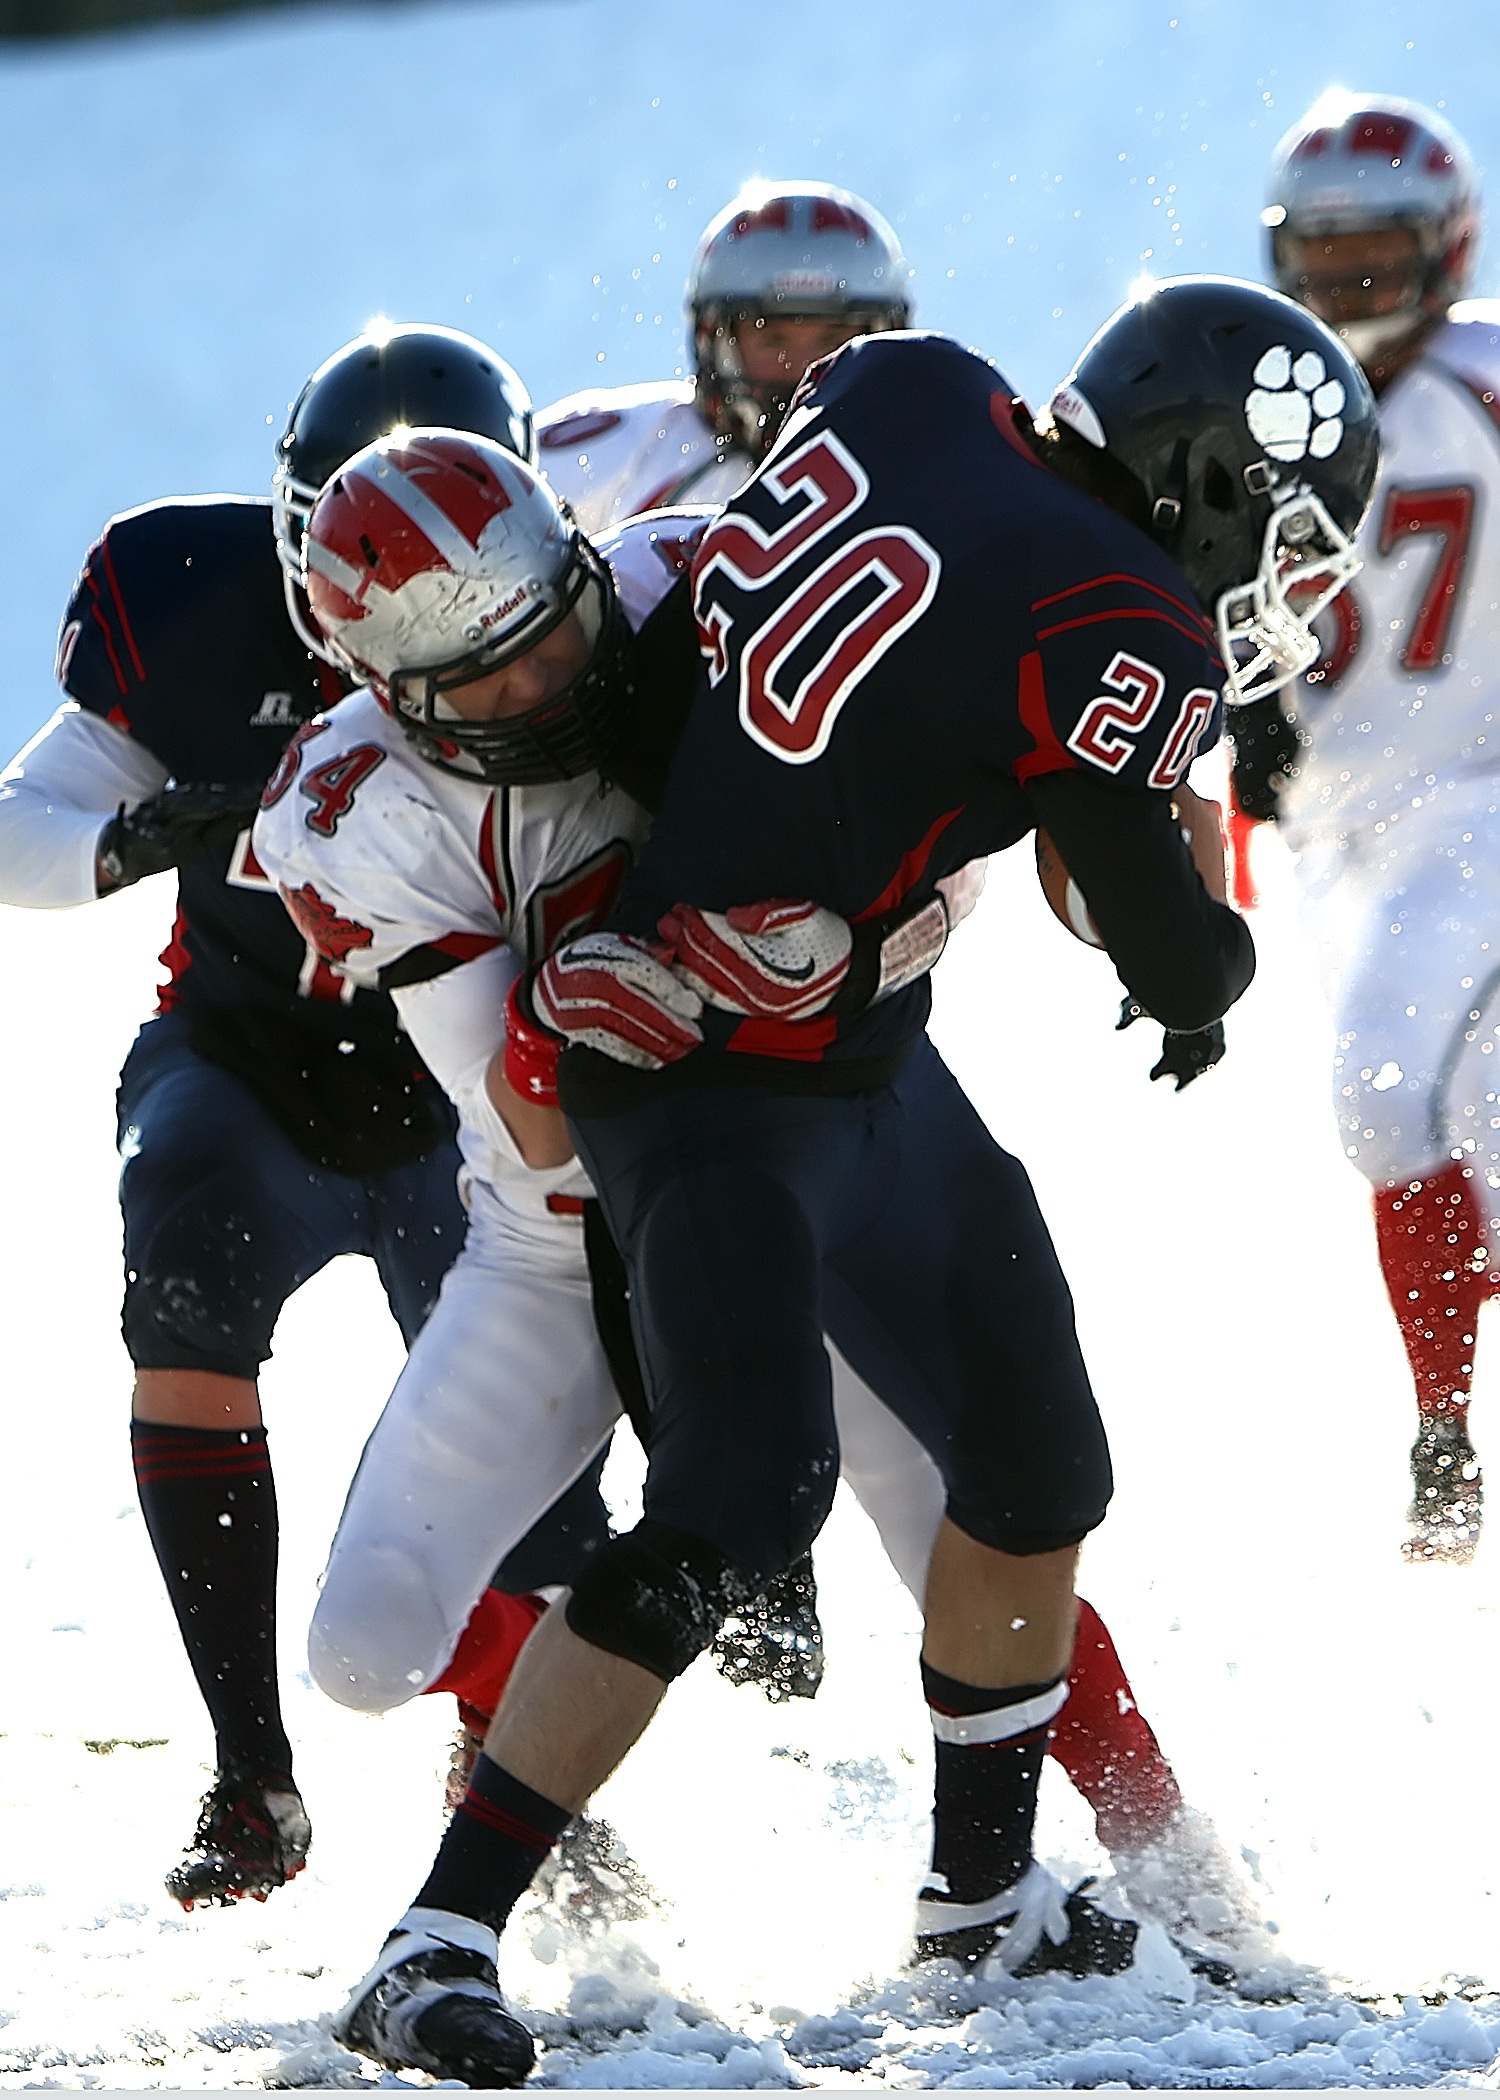
snow, sport, game, ice, soccer, runner, football, player, ice hockey, competition, team, american football, sports, helmet, canada, canadian, teamwork, athlete, defense, tackle, football player, ball carrier, gridiron, running back, high school, football game, canadian football, ice hockey position, bandy, gridiron football